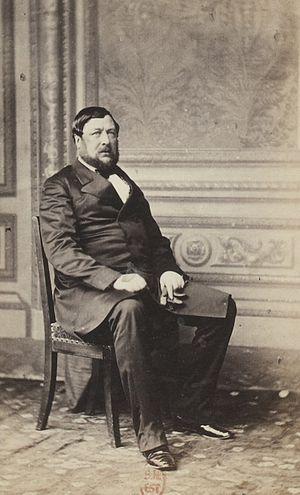
Album des députés au Corps législatif entre 1852-1857.
Cette page concerne les événements qui se sont produits durant l'année 1852 en Lorraine.
La famille Buquet est une famille de Lorraine, originaire de Charmes, illustrée au début du XIXᵉ siècle par deux généraux barons de l'empire en 1808 et 1811. Elle s'éteignit à la fin du XIXᵉ siècle.
Cette page concerne les événements qui se sont produits durant l'année 1863 en Lorraine.
Cette page concerne les événements qui se sont produits durant l'année 1889 en Lorraine.